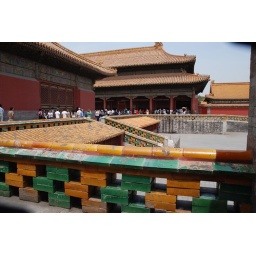
Green and Coral ceramic in contrast to red palace buildings